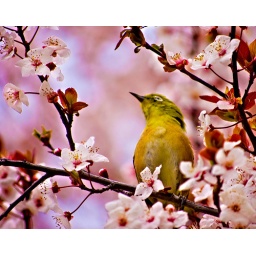
yellow bird in pink tree